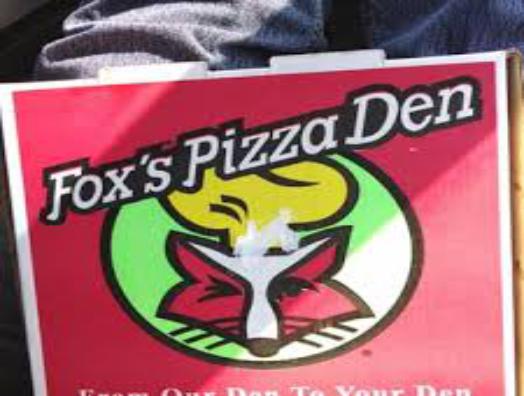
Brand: Fox's Pizza Den
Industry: Food